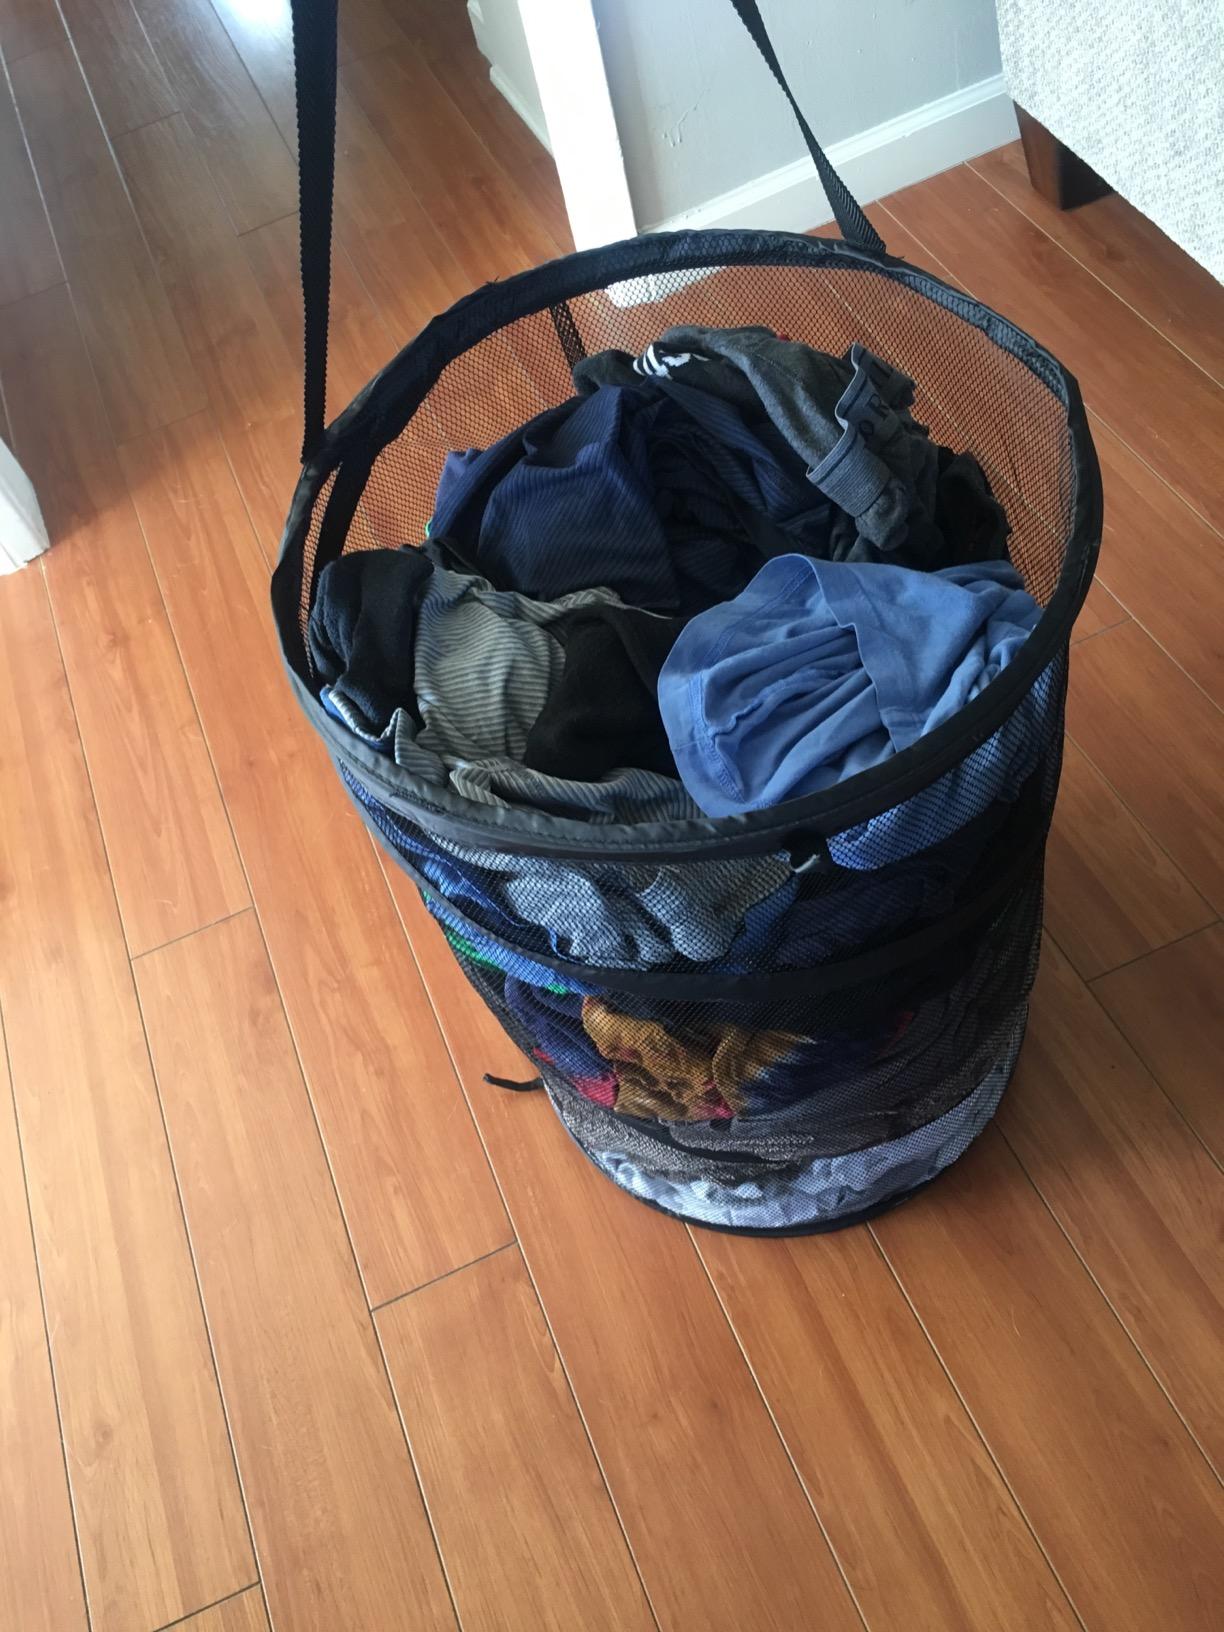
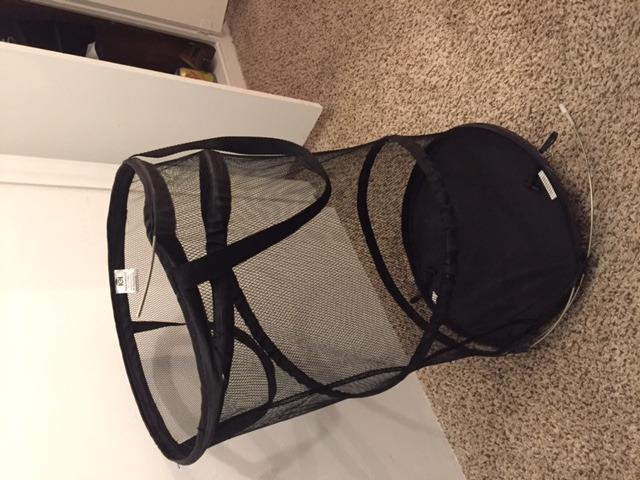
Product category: items_hamper
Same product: yes